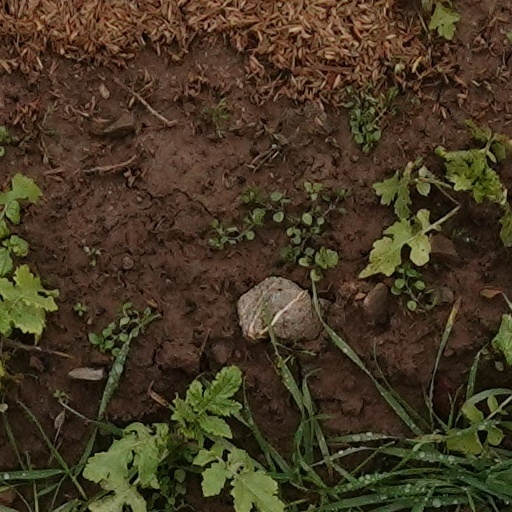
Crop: wheat